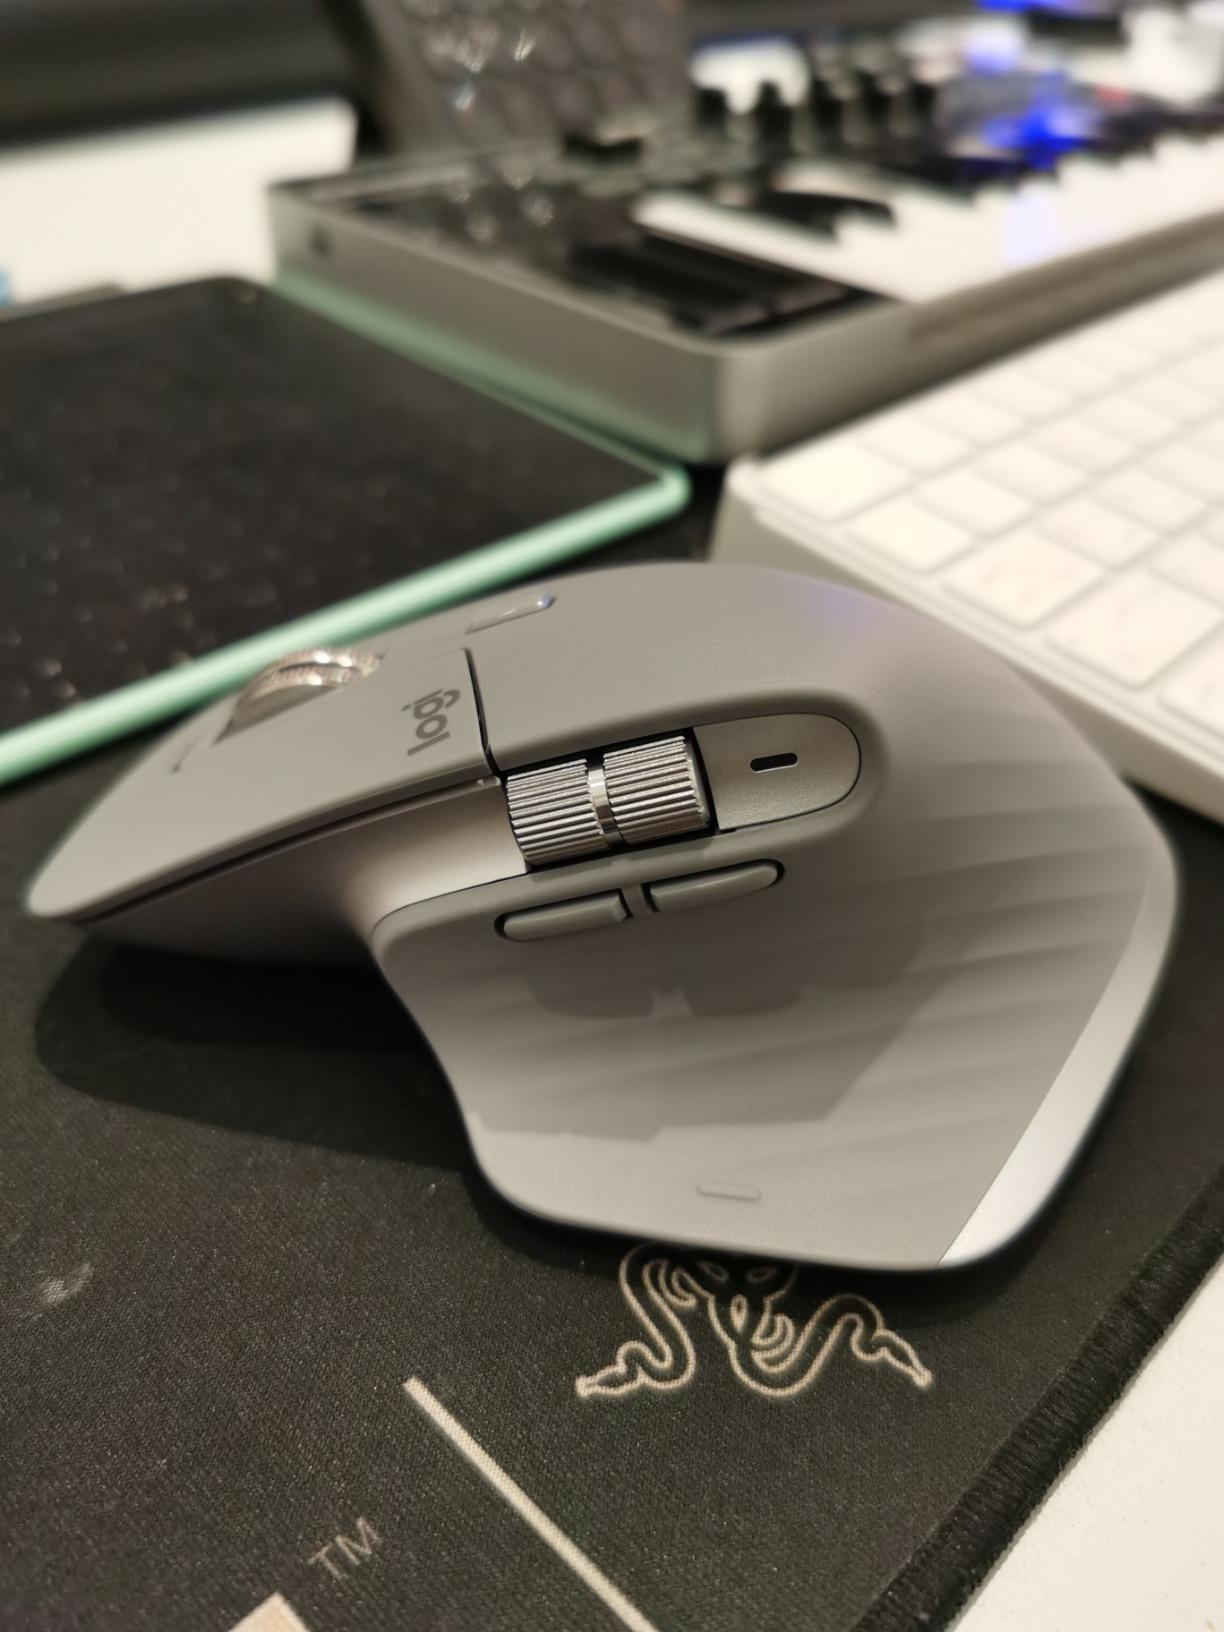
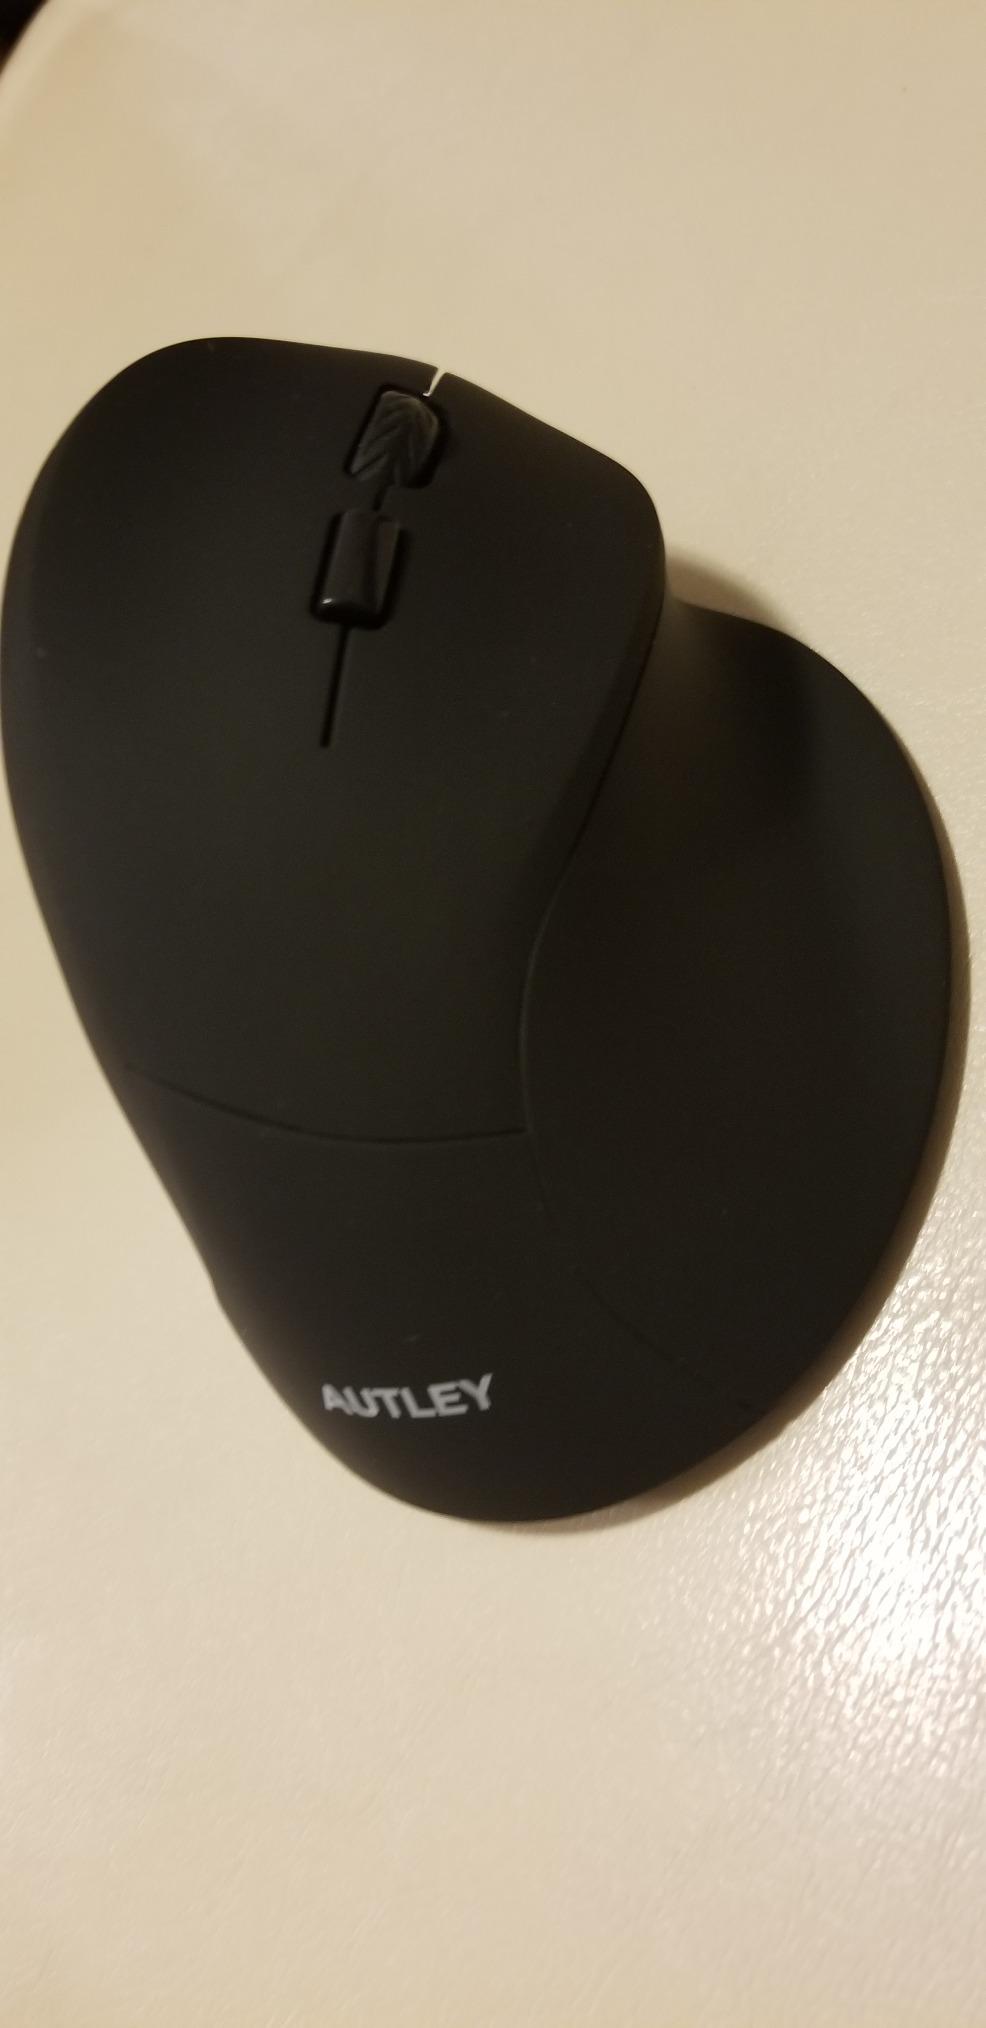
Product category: mouse
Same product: no